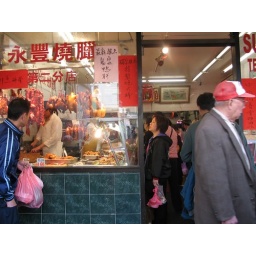
My stepmom is in there somewhere, buying a roast duck and chicken feet.